James Killen

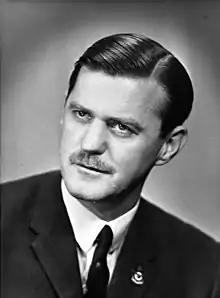
Killen in 1968.

In the 1955 election, Killen was elected to the House of Representatives for the Brisbane seat of Moreton, holding the seat until 1983. He quickly became known as a talented orator but his outspokenness and commitment to causes that Menzies regarded as contrary to Liberal Party principles limited his chances of promotion.